Buddy Scott

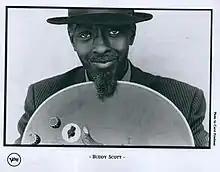
Buddy Scott, 1993

Kenneth "Buddy" Scott (January 9, 1935 – February 5, 1994) was an American blues guitarist.